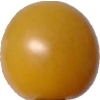
Label: tomato_cherry_yellow